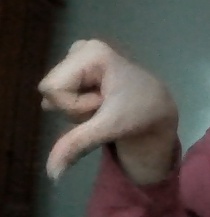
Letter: waw